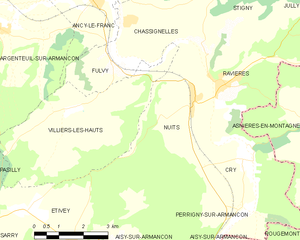
Carte des communes françaises Nuits